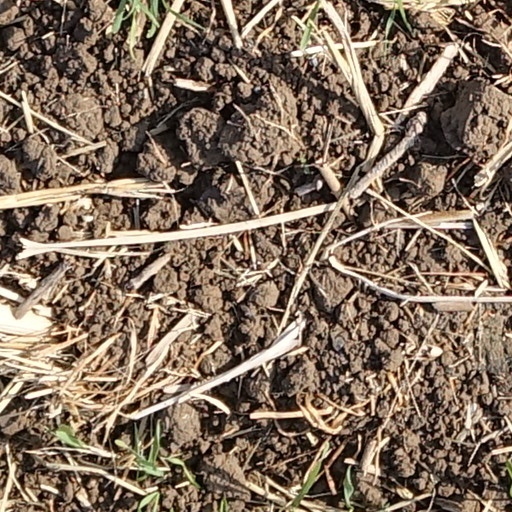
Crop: wheat